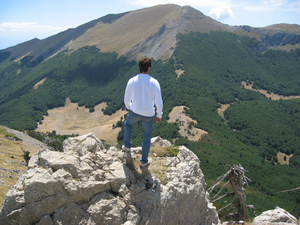
La serra Dolcedorme est une montagne du massif du Pollino, dans la chaîne des Apennins, culminant à 2 267 m d'altitude entre la Basilicate et la Calabre.